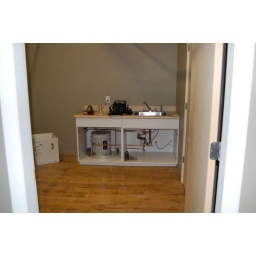
phase III sink in kitchen